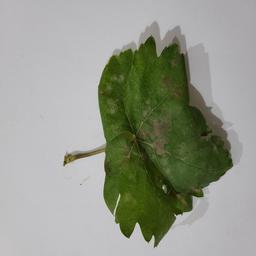
Label: Powdery Mildew